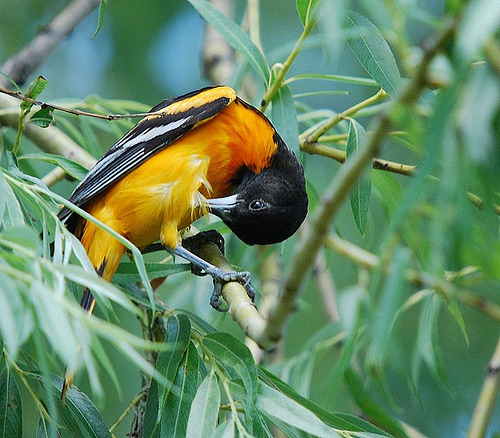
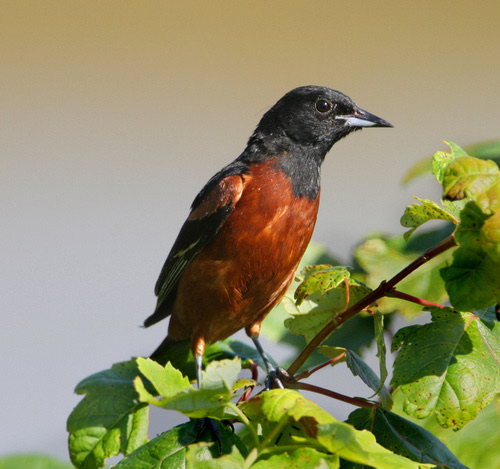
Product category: misc
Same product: yes